Kevin Cosgrove

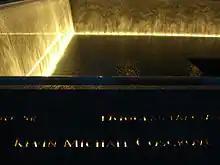
Cosgrove's name is located on Panel S-60 of the National September 11 Memorial's South Pool.

Cosgrove's remains were found in the rubble. He was buried on September 22, 2001, at St. Patrick Catholic Cemetery in Huntington, New York. He was 46 years old. He was survived by his wife, Wendy Cosgrove, a schoolteacher, and his three children. Cosgrove's obituary stated that "he could often be seen shovelling the walks of elderly widows in winter and helping elderly couples carry bulky packages throughout the year." Cosgrove is memorialized at the National 9/11 Memorial at its South Pool, on Panel S-60.